O'Neill House Office Building

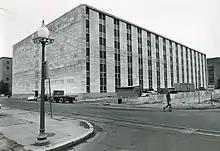
Federal Building No. 8 in the late stages of construction around 1963

The building was constructed in 1963 as Federal Office Building No. 8 to house laboratories for the Food and Drug Administration, an agency of the neighboring Health and Human Services, located across the street in the Hubert H. Humphrey Building.